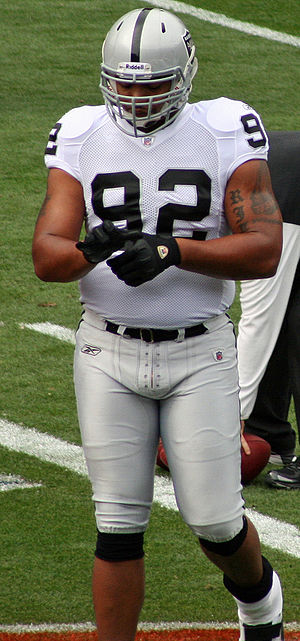
Richard Seymour
Richard Seymore
Richard Vershaun Seymour er amerikansk fodbold-spiller, der er defensive end, pt. free agent. Han har tidligere spillet i NFL for New England Patriots, som også draftet ham som det 6. overall pick tilbage i 2001 NFL Draften, samt for Oakland Raiders. Han har vundet hele tre Super Bowl-titler med New England Patriots.